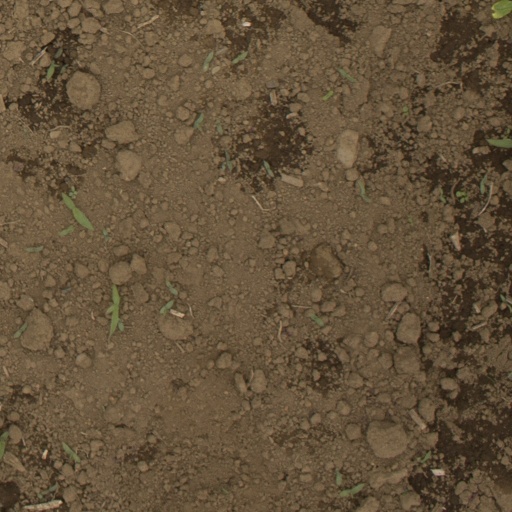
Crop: Jerusalem artichoke